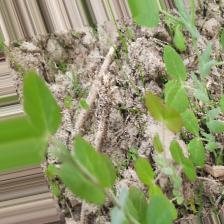
Label: Lentil Rust